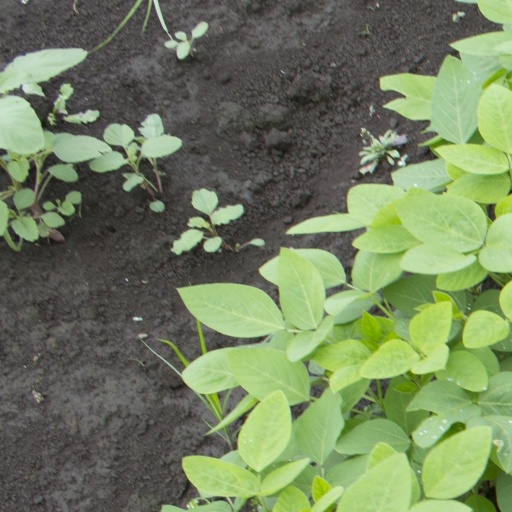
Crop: soybean